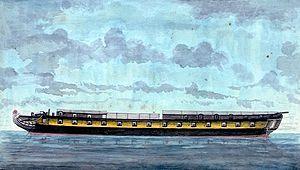
La Révolutionnaire est un frégate de 40 canons de classe Seine de la marine républicaine française, lancée en mai 1794. Elle est capturée par les Britanniques quelques mois après son lancement, en octobre 1794, et sert au sein de la Royal Navy, sous le nom de HMS Revolutionnaire, jusqu'à son démantèlement en 1822. Pendant ses années de service la Revolutionnaire prend part à un nombre important de combats, trois d'entre eux seront retenus par l’Admiralty en 1847 dans la liste des combats donnant droit à la Naval General Service Medal. Elle capture également plusieurs navires marchands et corsaires.